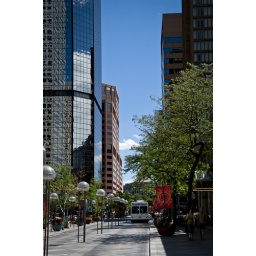
Hanging out in downtown Denver. It was an amazing blue sky and it was just distracting being down there.